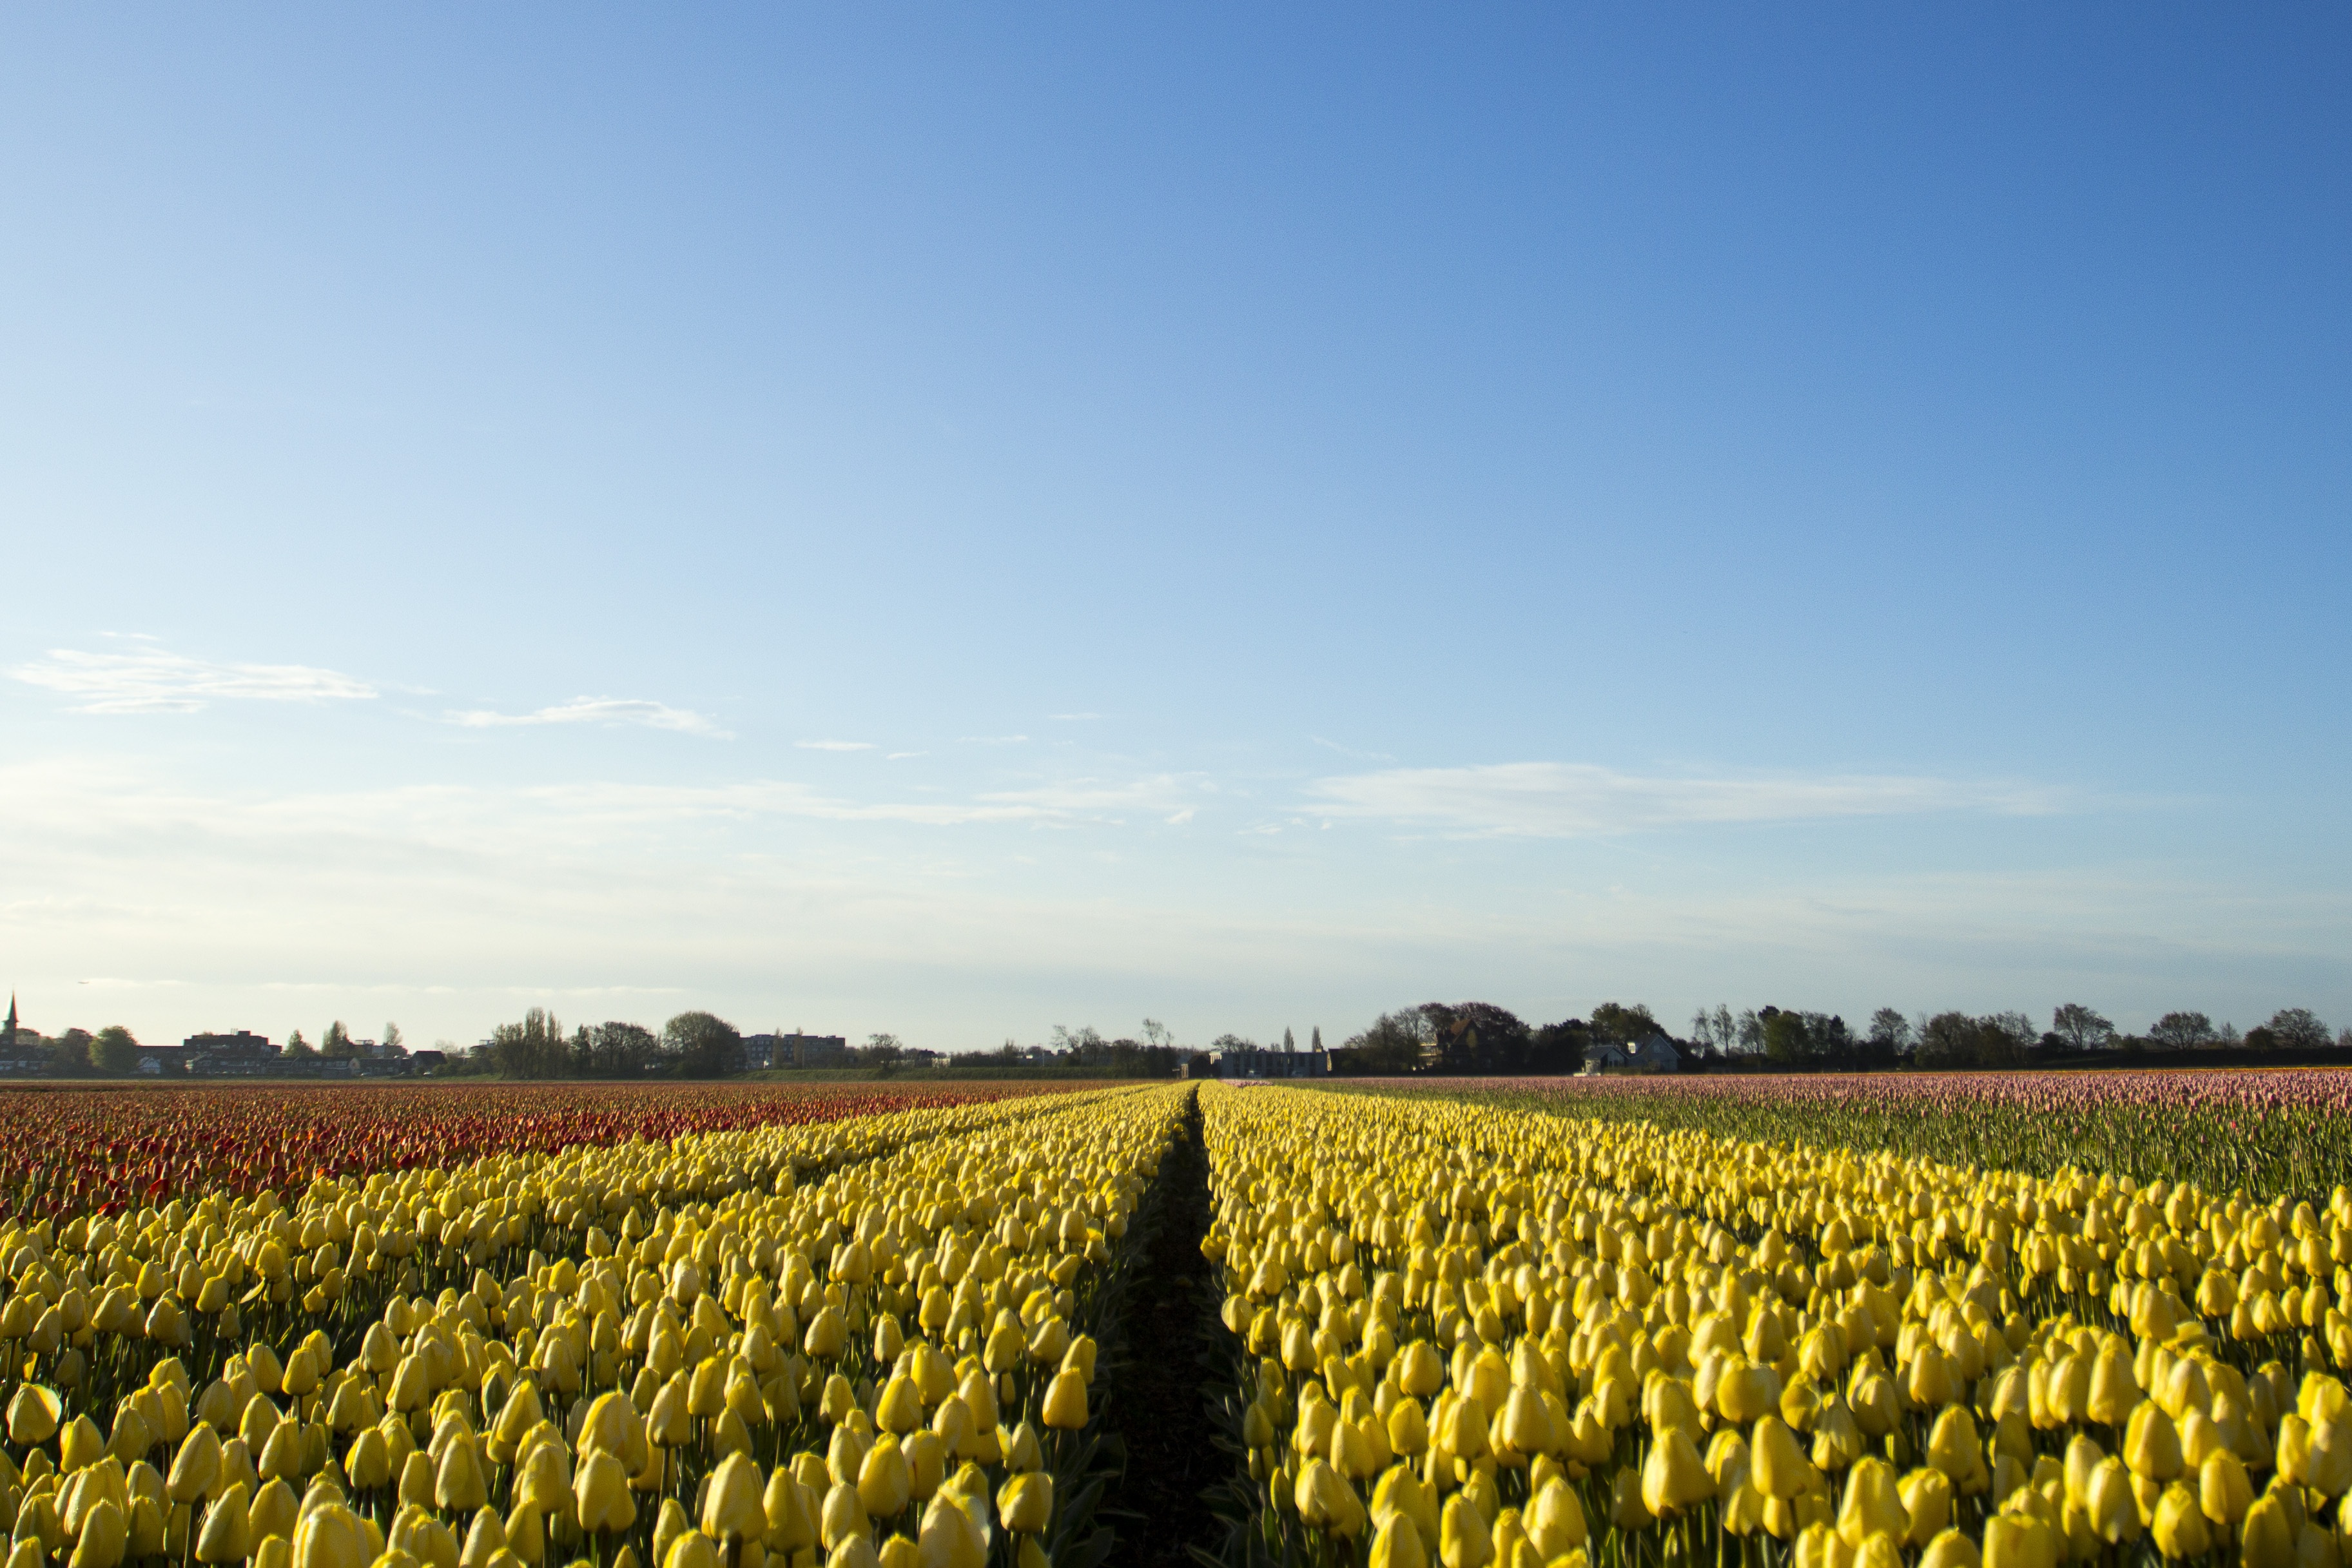
landscape, horizon, plant, sky, field, farm, prairie, morning, flower, bloom, food, spring, red, produce, crop, color, yellow, agriculture, plain, rapeseed, netherlands, bulbs, tulips, lisse, brassica, rural area, flowering plant, bulb fields, bulb netherlands, grass family, land plant